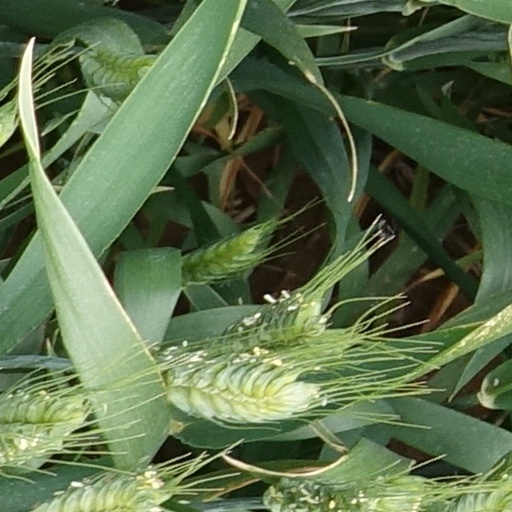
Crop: wheat